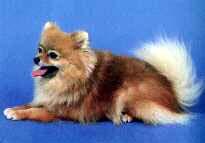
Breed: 1936-n000005-Pomeranian